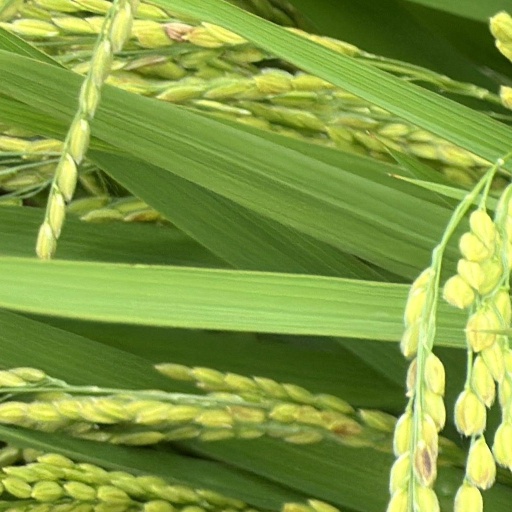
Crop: rice